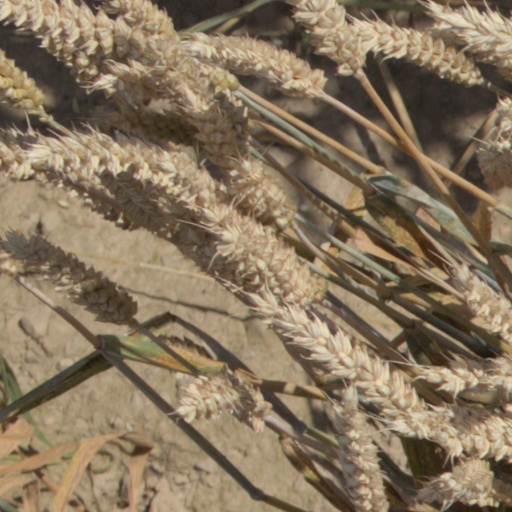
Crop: wheat